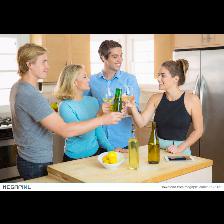
Label: Human